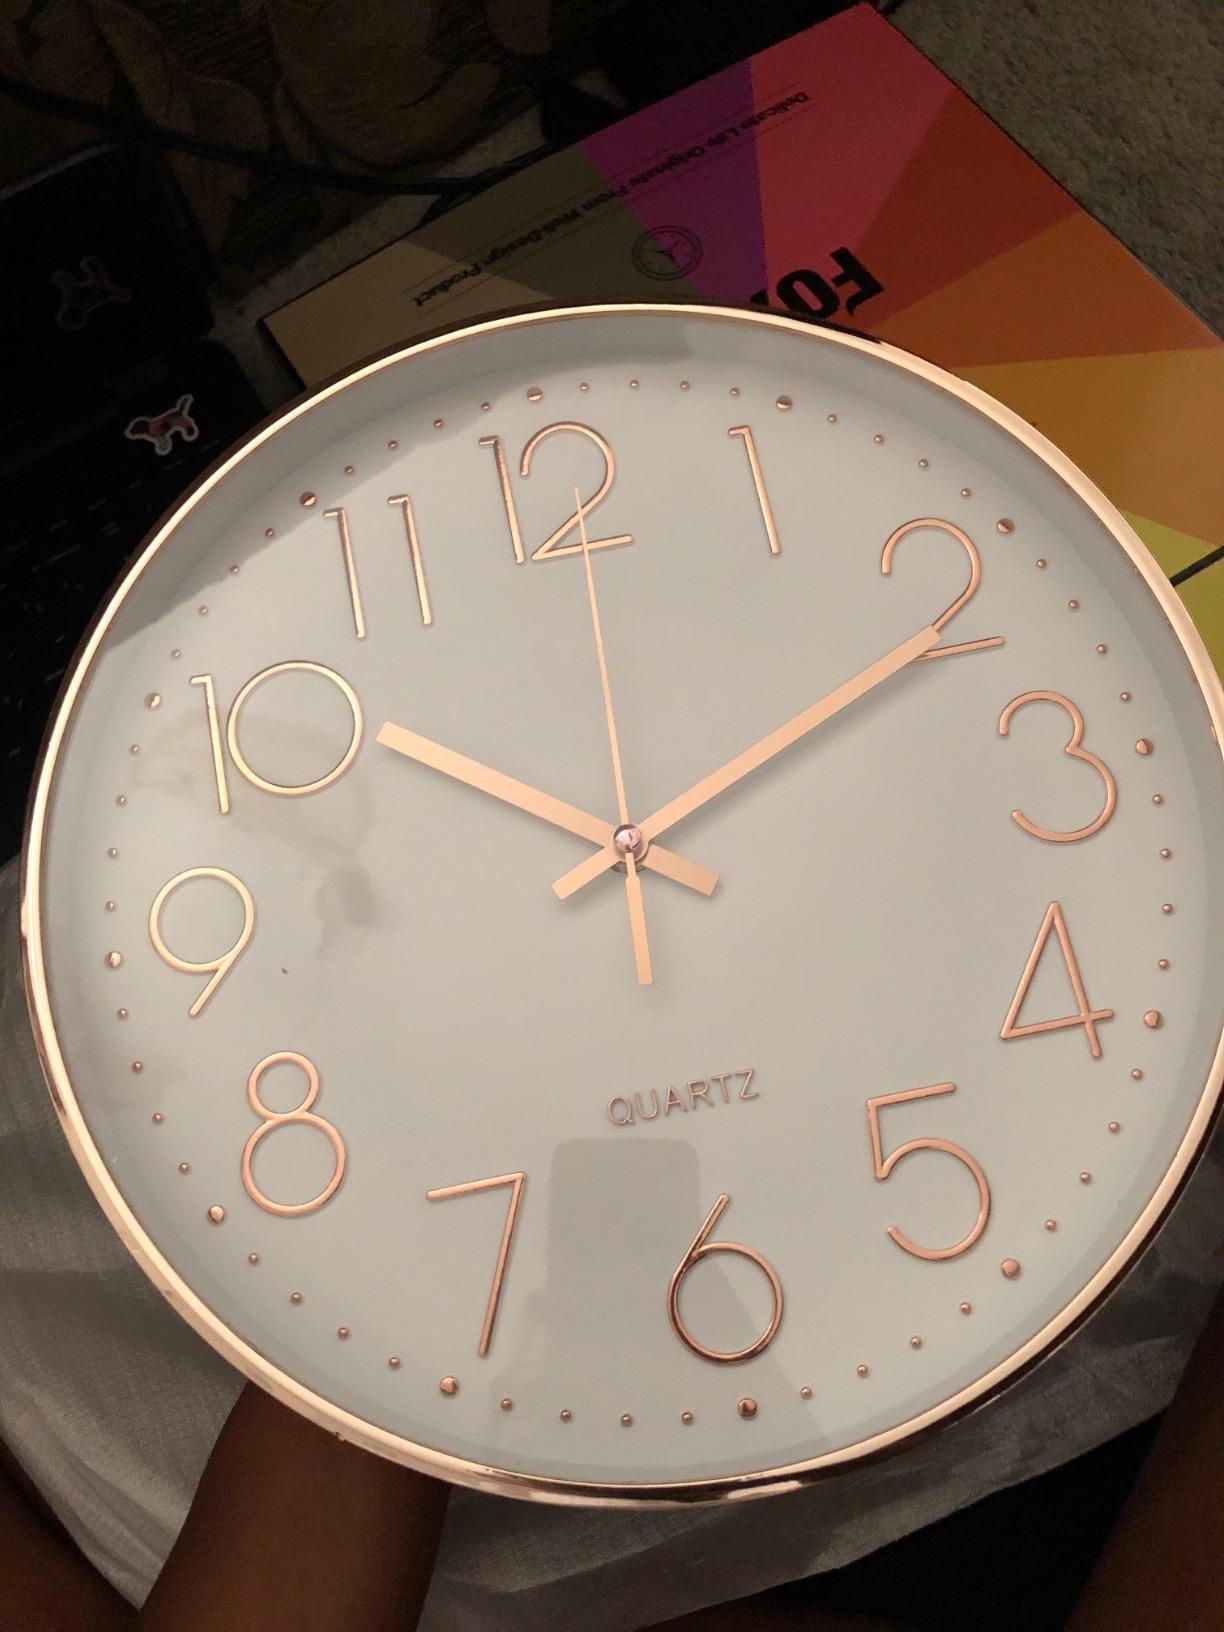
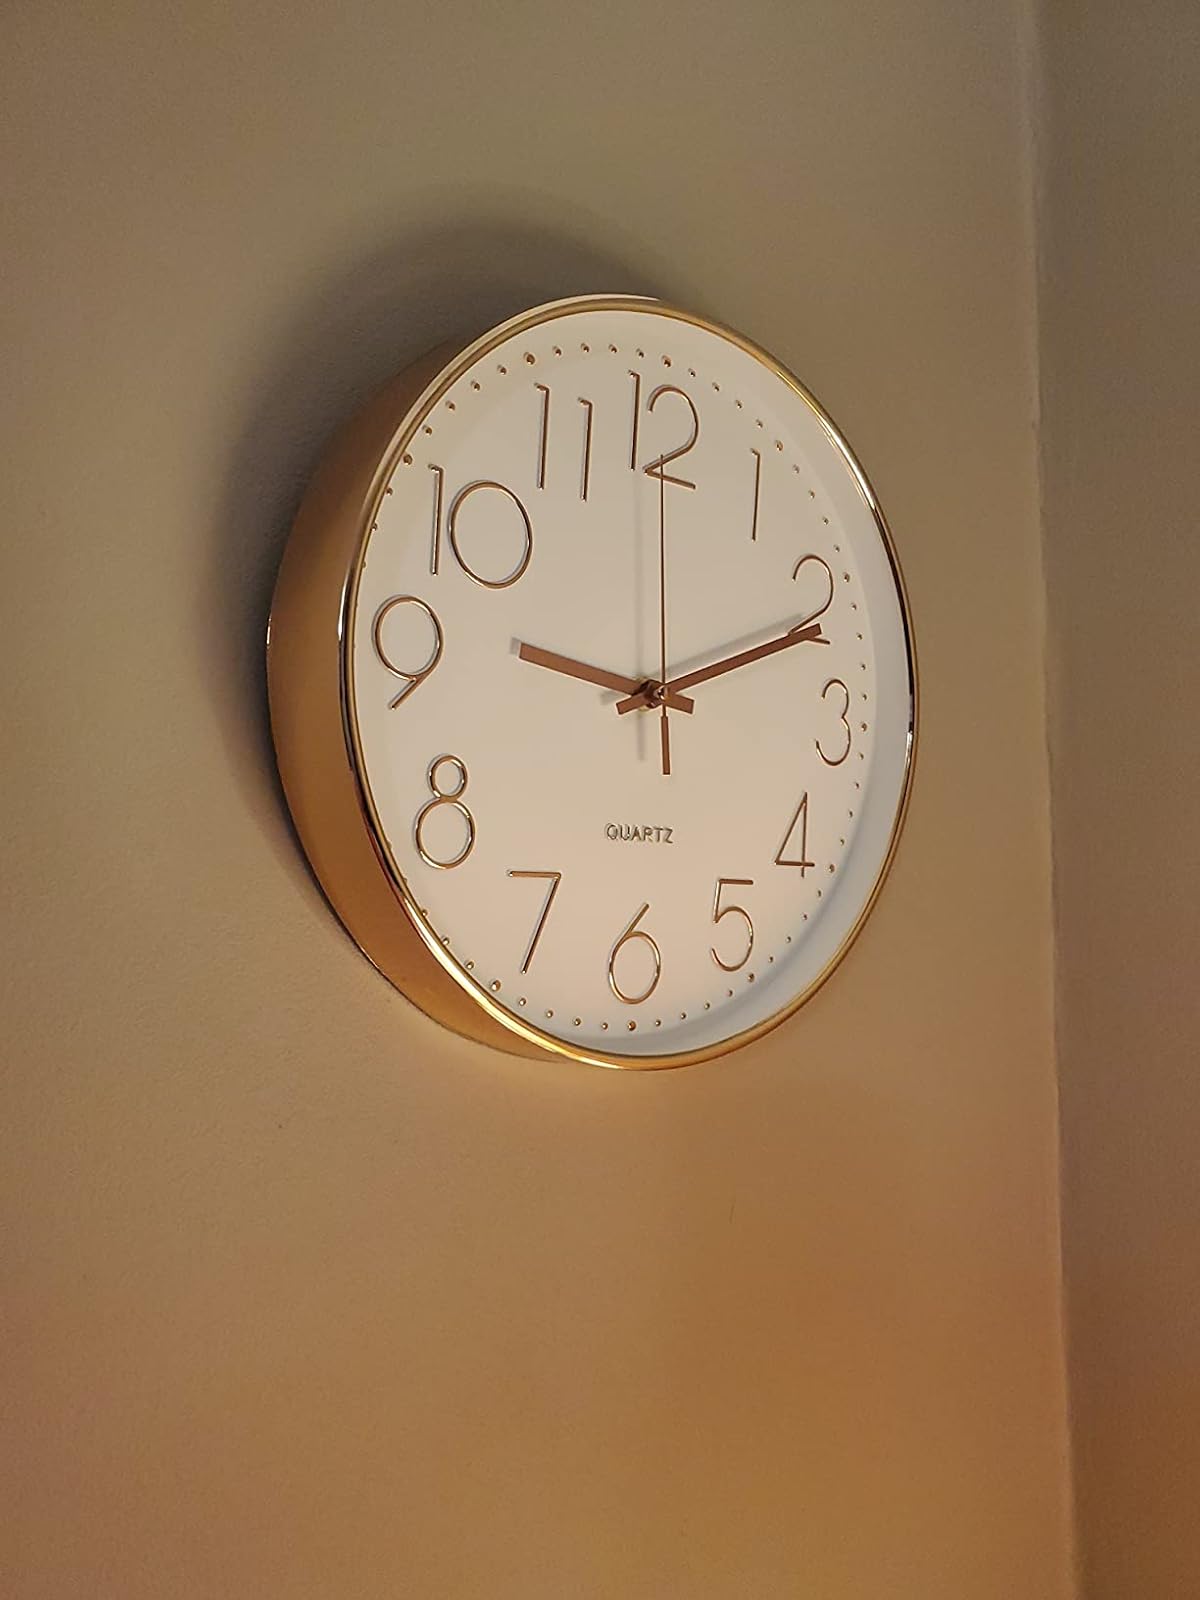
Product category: clock
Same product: yes